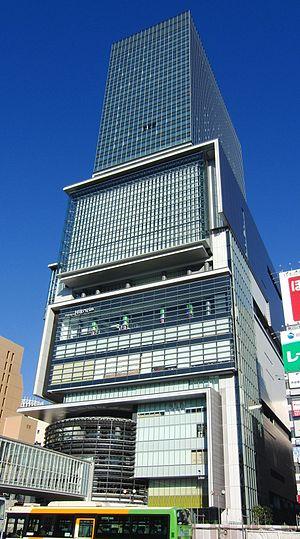
Line Corporation est une entreprise internet et la filiale internationale de Naver Corporation.
Tokyo est la plus peuplée des 47 préfectures du Japon. Il y a à Tokyo 47 bâtiments et structures d'une hauteur supérieure à 180 m. La plus haute construction de la préfecture est le Tokyo Skytree, tour à treillis de 634 m de haut, achevée en 2012. C'est également la construction la plus élevée au Japon, la plus haute tour du monde et la deuxième plus haute structure autoportante au monde. Le plus haut bâtiment et troisième plus haute construction à Tokyo est la Midtown Tower, de 248 m de haut, achevée en 2007. Le deuxième plus haut bâtiment de la préfecture est celui du siège du gouvernement métropolitain de Tokyo, qui compte 48 étages et fait 243 m de haut. En tout, sur les 25 plus hauts bâtiments et constructions du Japon, 17 se trouvent à Tokyo.